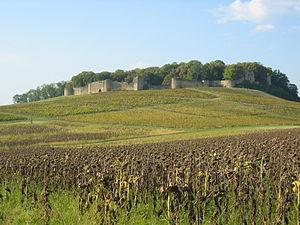
Le château d’Arlay ou château de Proby est un château privé du XVIIIᵉ siècle au pied des ruines d’un ancien château fort du XIᵉ siècle, du village jurassien d’Arlay.
Arlay est une ancienne commune française située dans le département du Jura, en région Bourgogne-Franche-Comté.
Tourisme dans le département du Jura en Bourgogne-Franche-Comté.